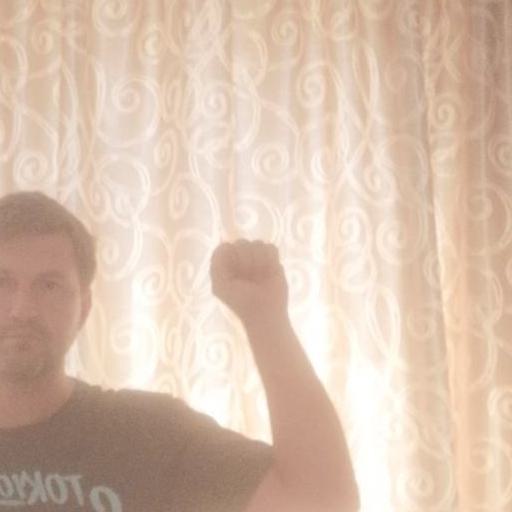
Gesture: fist